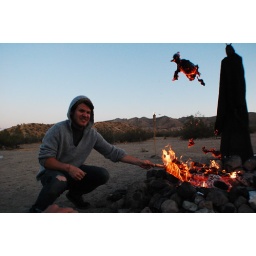
paper towel in the fire was a bad idea